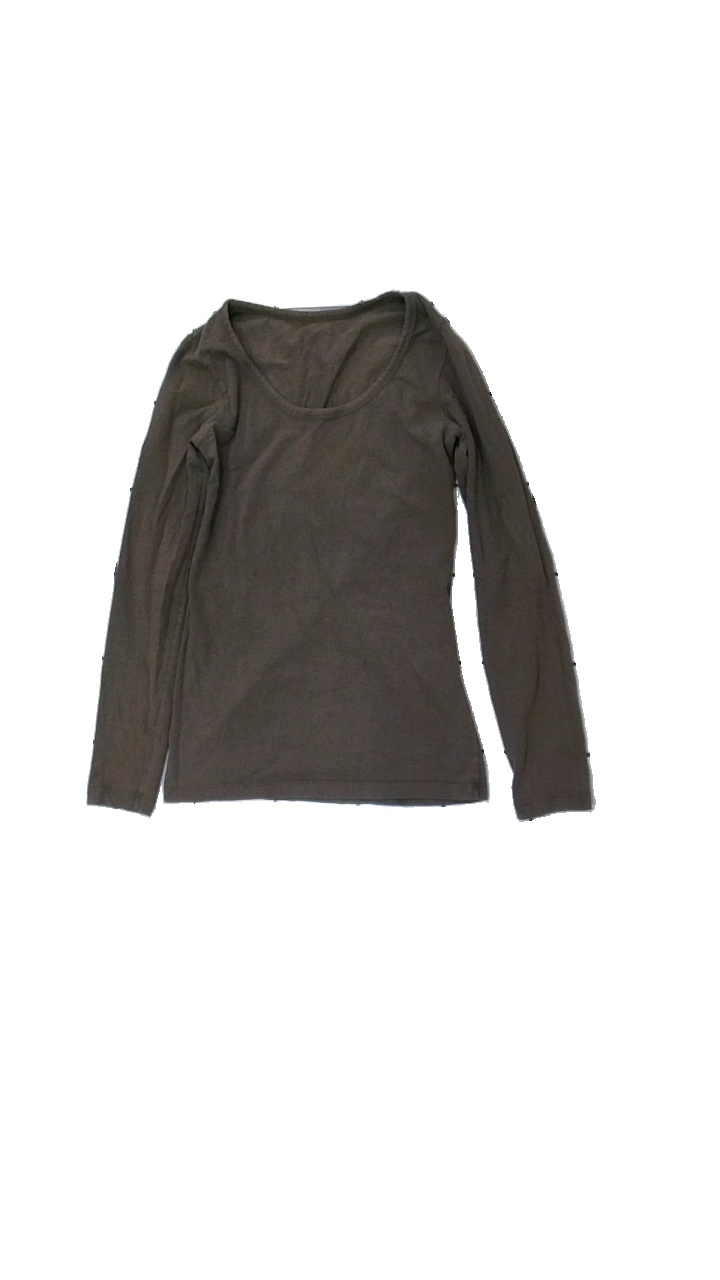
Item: Top (Ladies)
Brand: Missing
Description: brun långärmad tröja med hål vid halsen, urtvättad
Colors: Brown
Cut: Regular
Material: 100% cotton
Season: All
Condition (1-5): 2
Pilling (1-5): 5
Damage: hål
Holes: Minor
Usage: Export
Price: <50